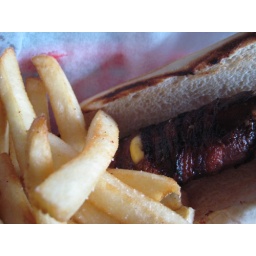
A bacon wrapped hot dog filled with cheese at Ice House bar in Red Hook, Brooklyn.